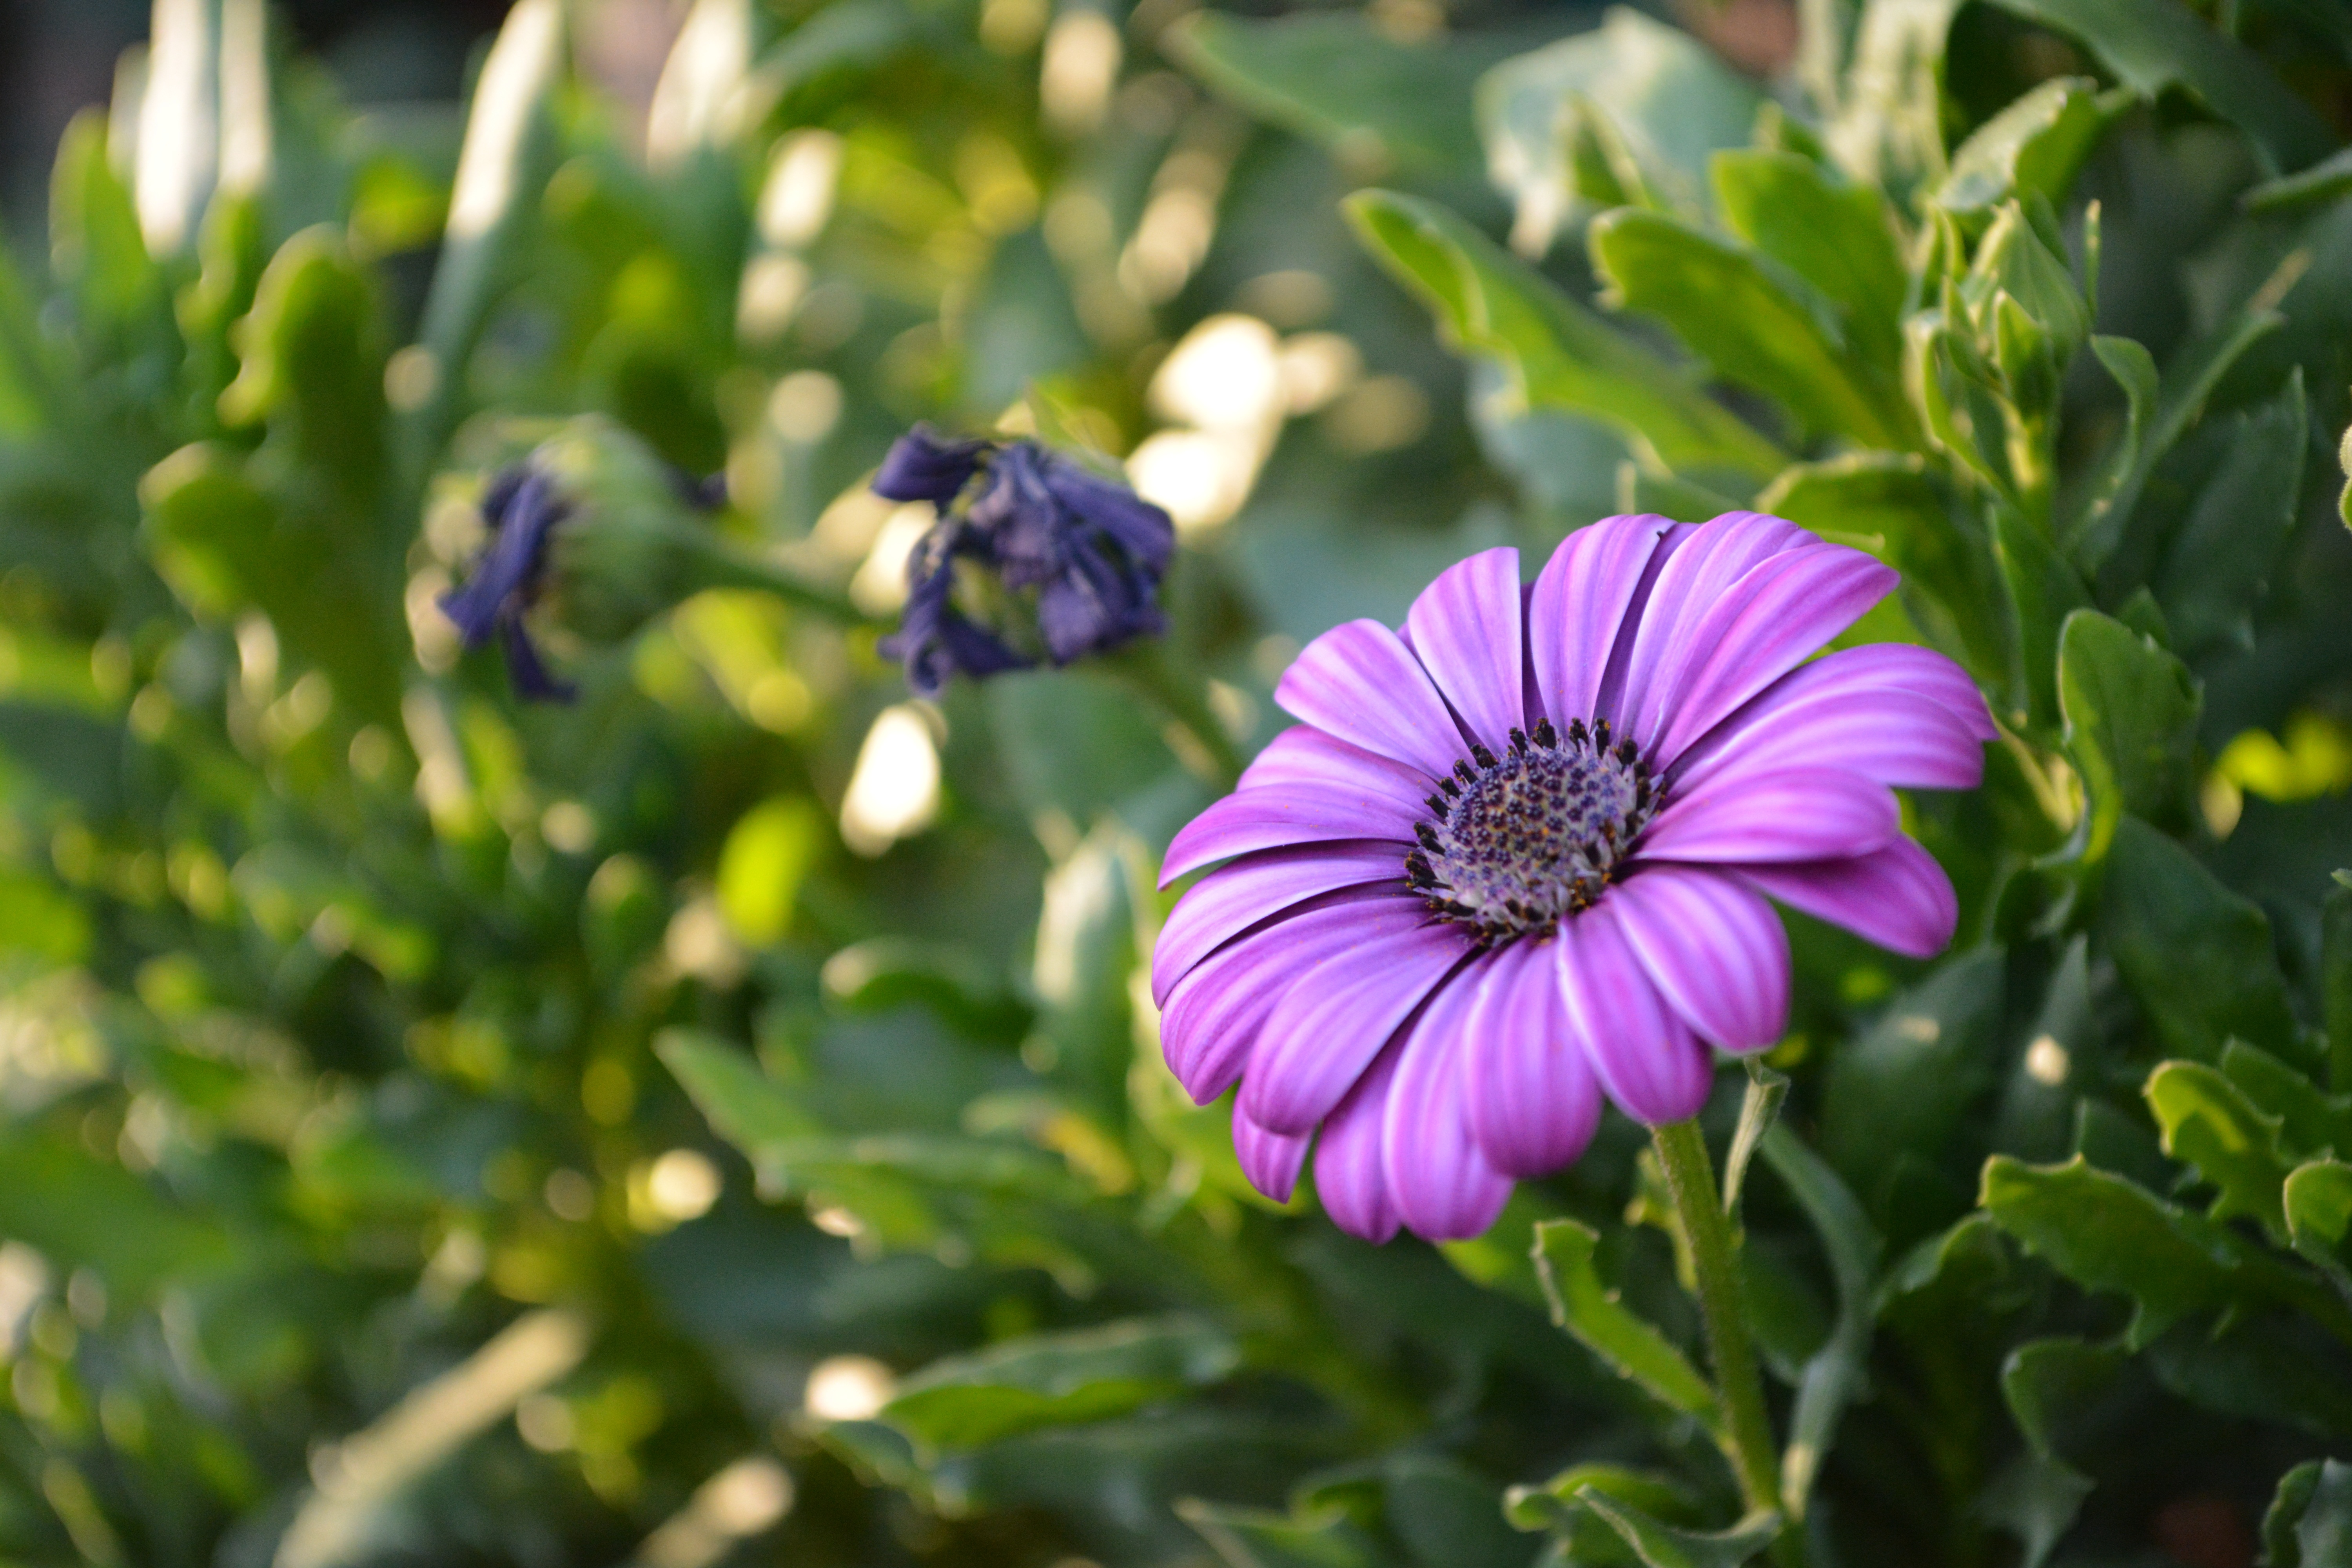
nature, plant, flower, summer, floral, botany, garden, flora, wildflower, macro photography, summer flowers, flowering plant, daisy family, annual plant, land plant